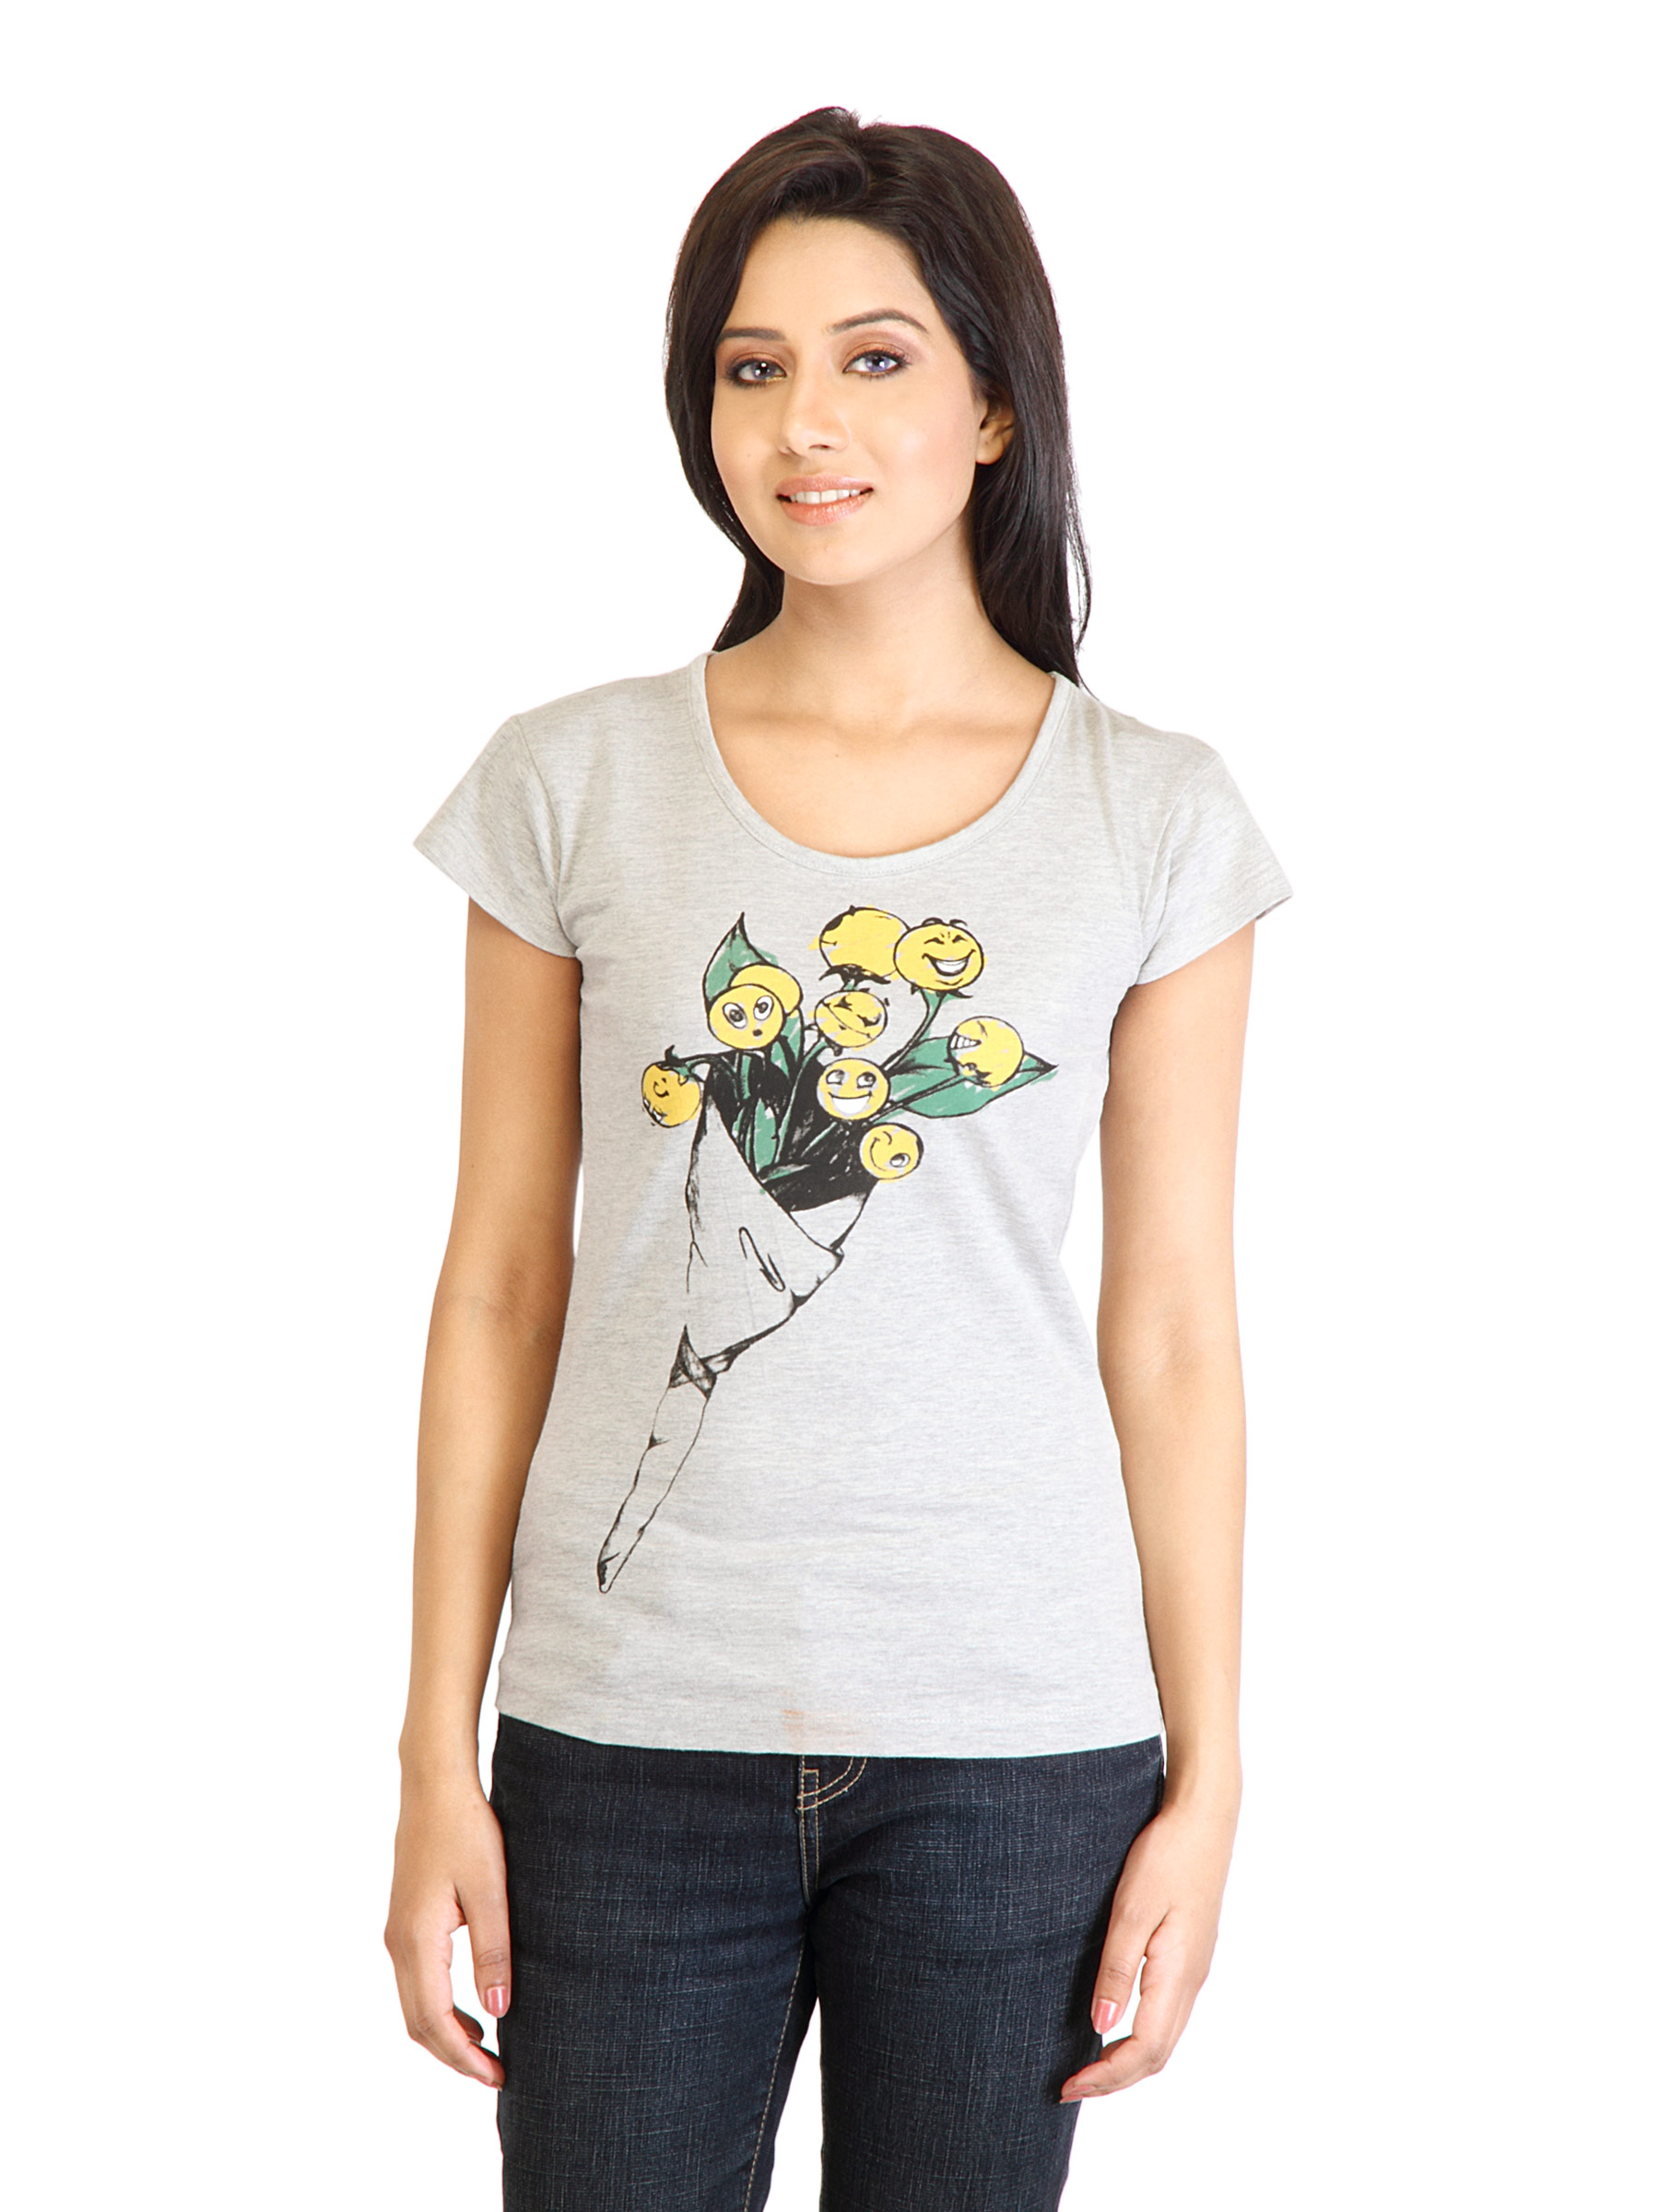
Tokyo Talkies Women Printed Grey Top
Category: Apparel / Topwear / Tops
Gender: Women
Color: Grey
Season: Fall 2011
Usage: Casual